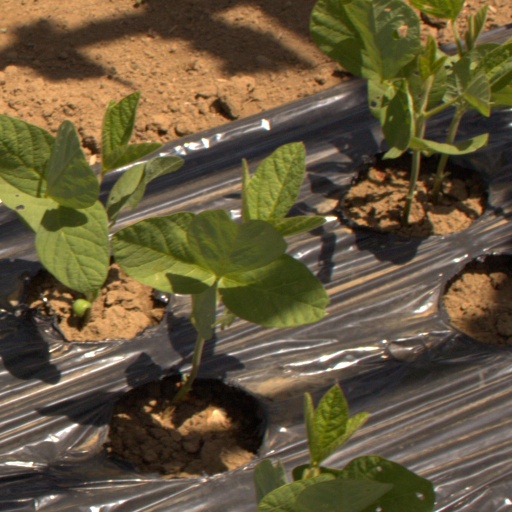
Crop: Jerusalem artichoke